WLTS (FM)

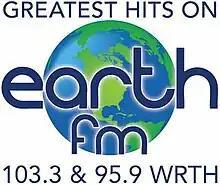
Previous logo

Throughout 2015 and 2016, the station's playlist was adjusted, removing most 1960s titles, emphasizing on 1980s music with music from the 1970s reduced and 1990s added. In 2022, the playlist was adjusted further, with the station focusing on rock hits from the 1980s, 90s, and early 2000s with some newer music being played. The station occasionally played a song from the late 1970s.